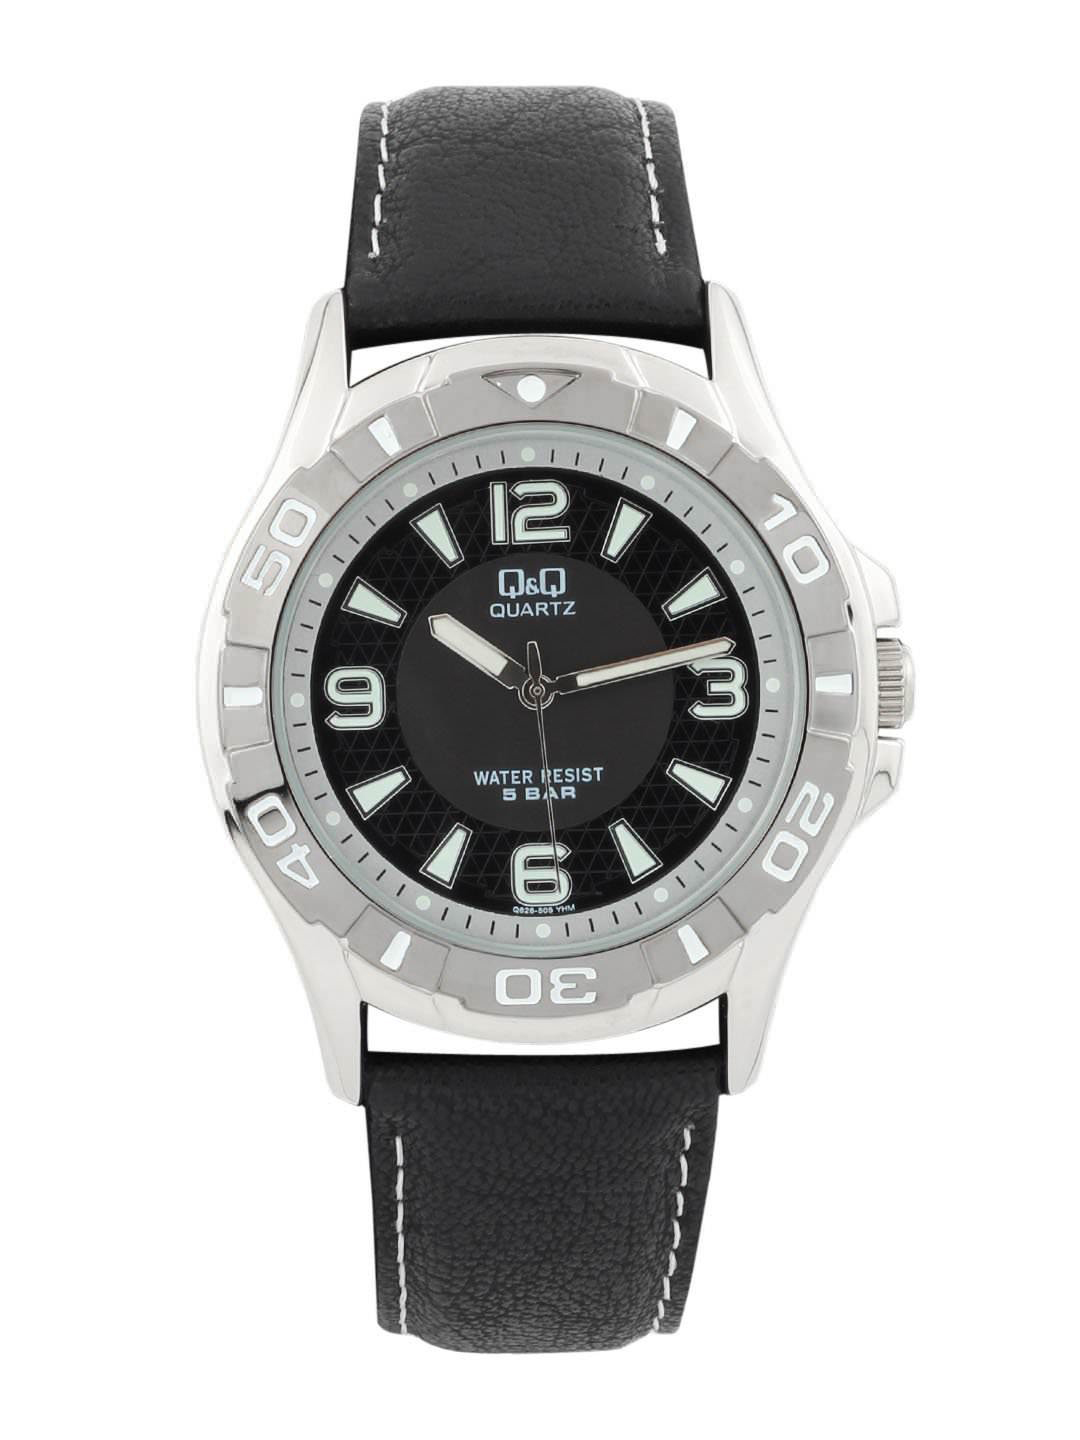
Q&Q Men Black Dial Watch
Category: Accessories / Watches / Watches
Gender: Men
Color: Black
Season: Winter 2016
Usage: Casual